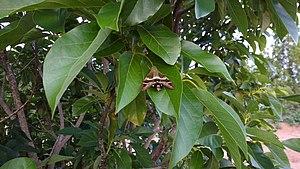
Aellopos fadus est une espèce d’insectes lépidoptères de la famille des Sphingidae, de la sous-famille des Macroglossinae, de la tribu des Dilophonotini et du genre Aellopos.